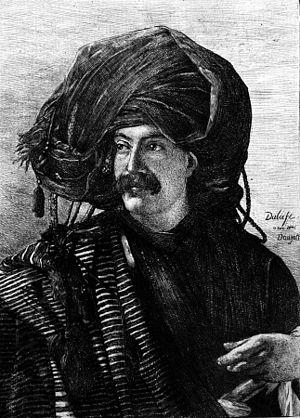
Adrien Dauzats, né à Bordeaux le 16 juillet 1804 et mort à Paris le 18 février 1868, est un artiste peintre orientaliste, aquarelliste, illustrateur et lithographe français.